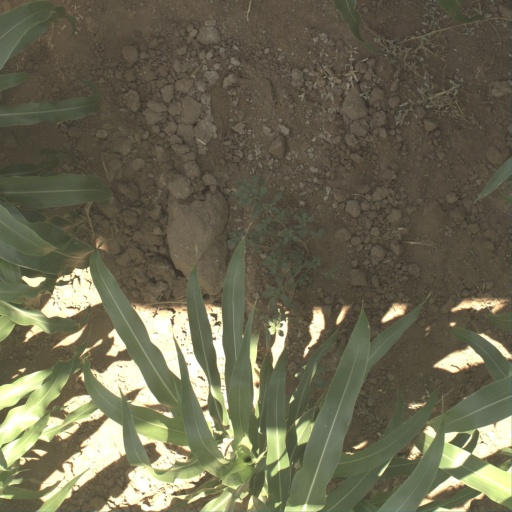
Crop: sorghum